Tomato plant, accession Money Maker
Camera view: tilt-top (135 deg); turntable rotation: 120 degrees
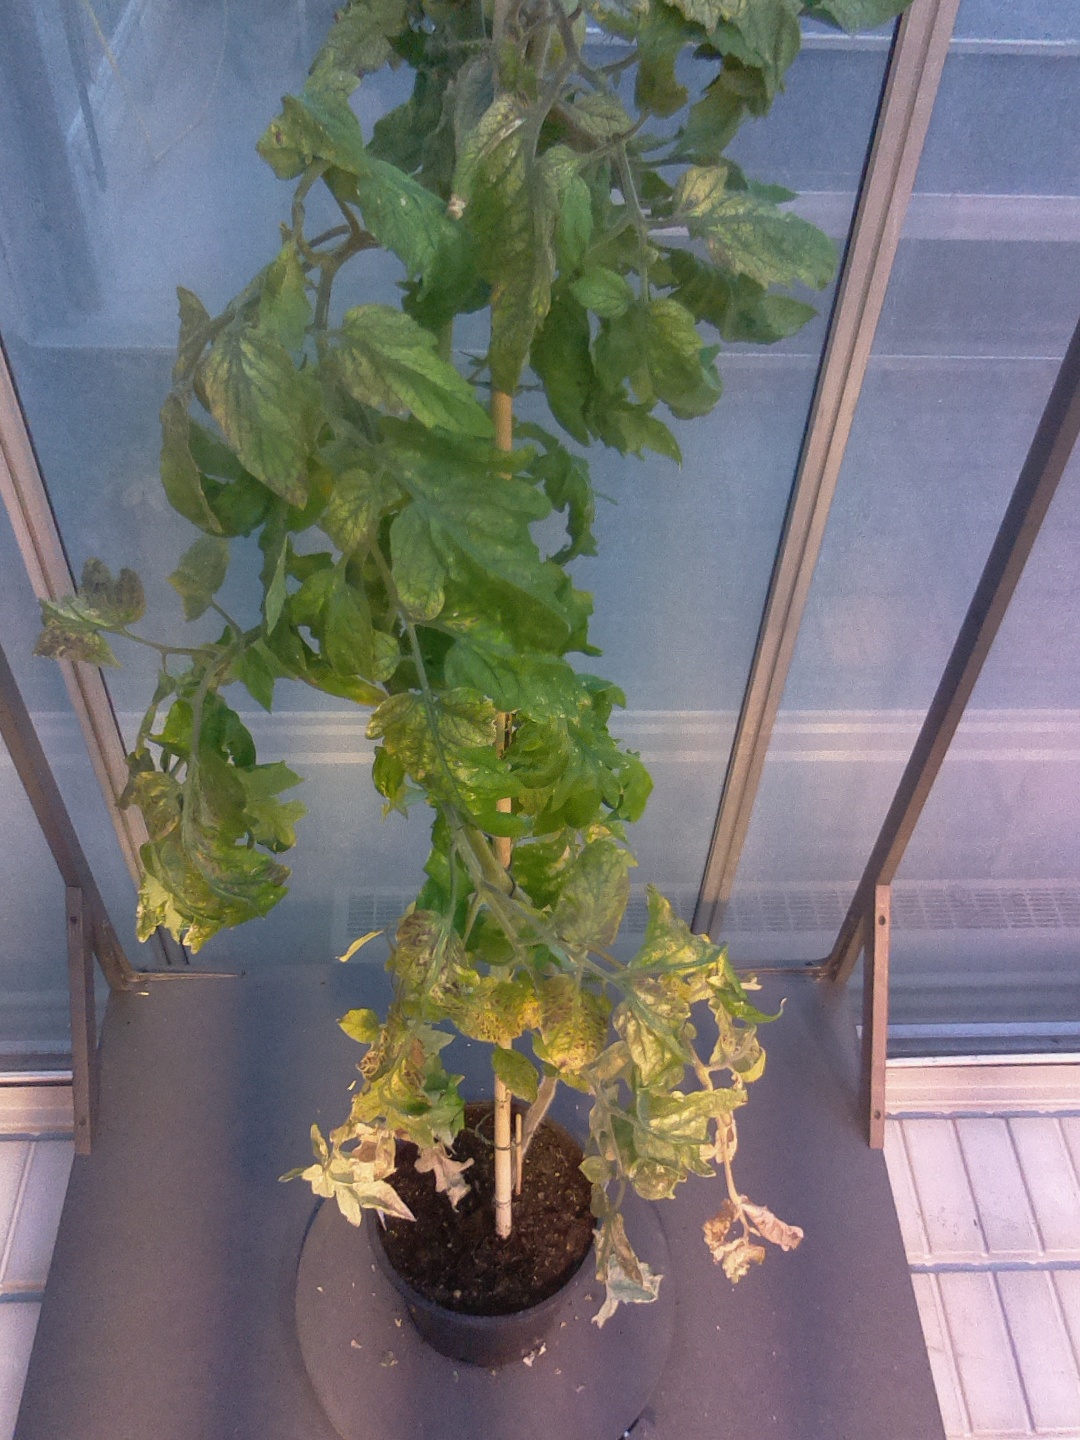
BBCH growth stage 82: 20%-30% of fruits show typical fully ripe color